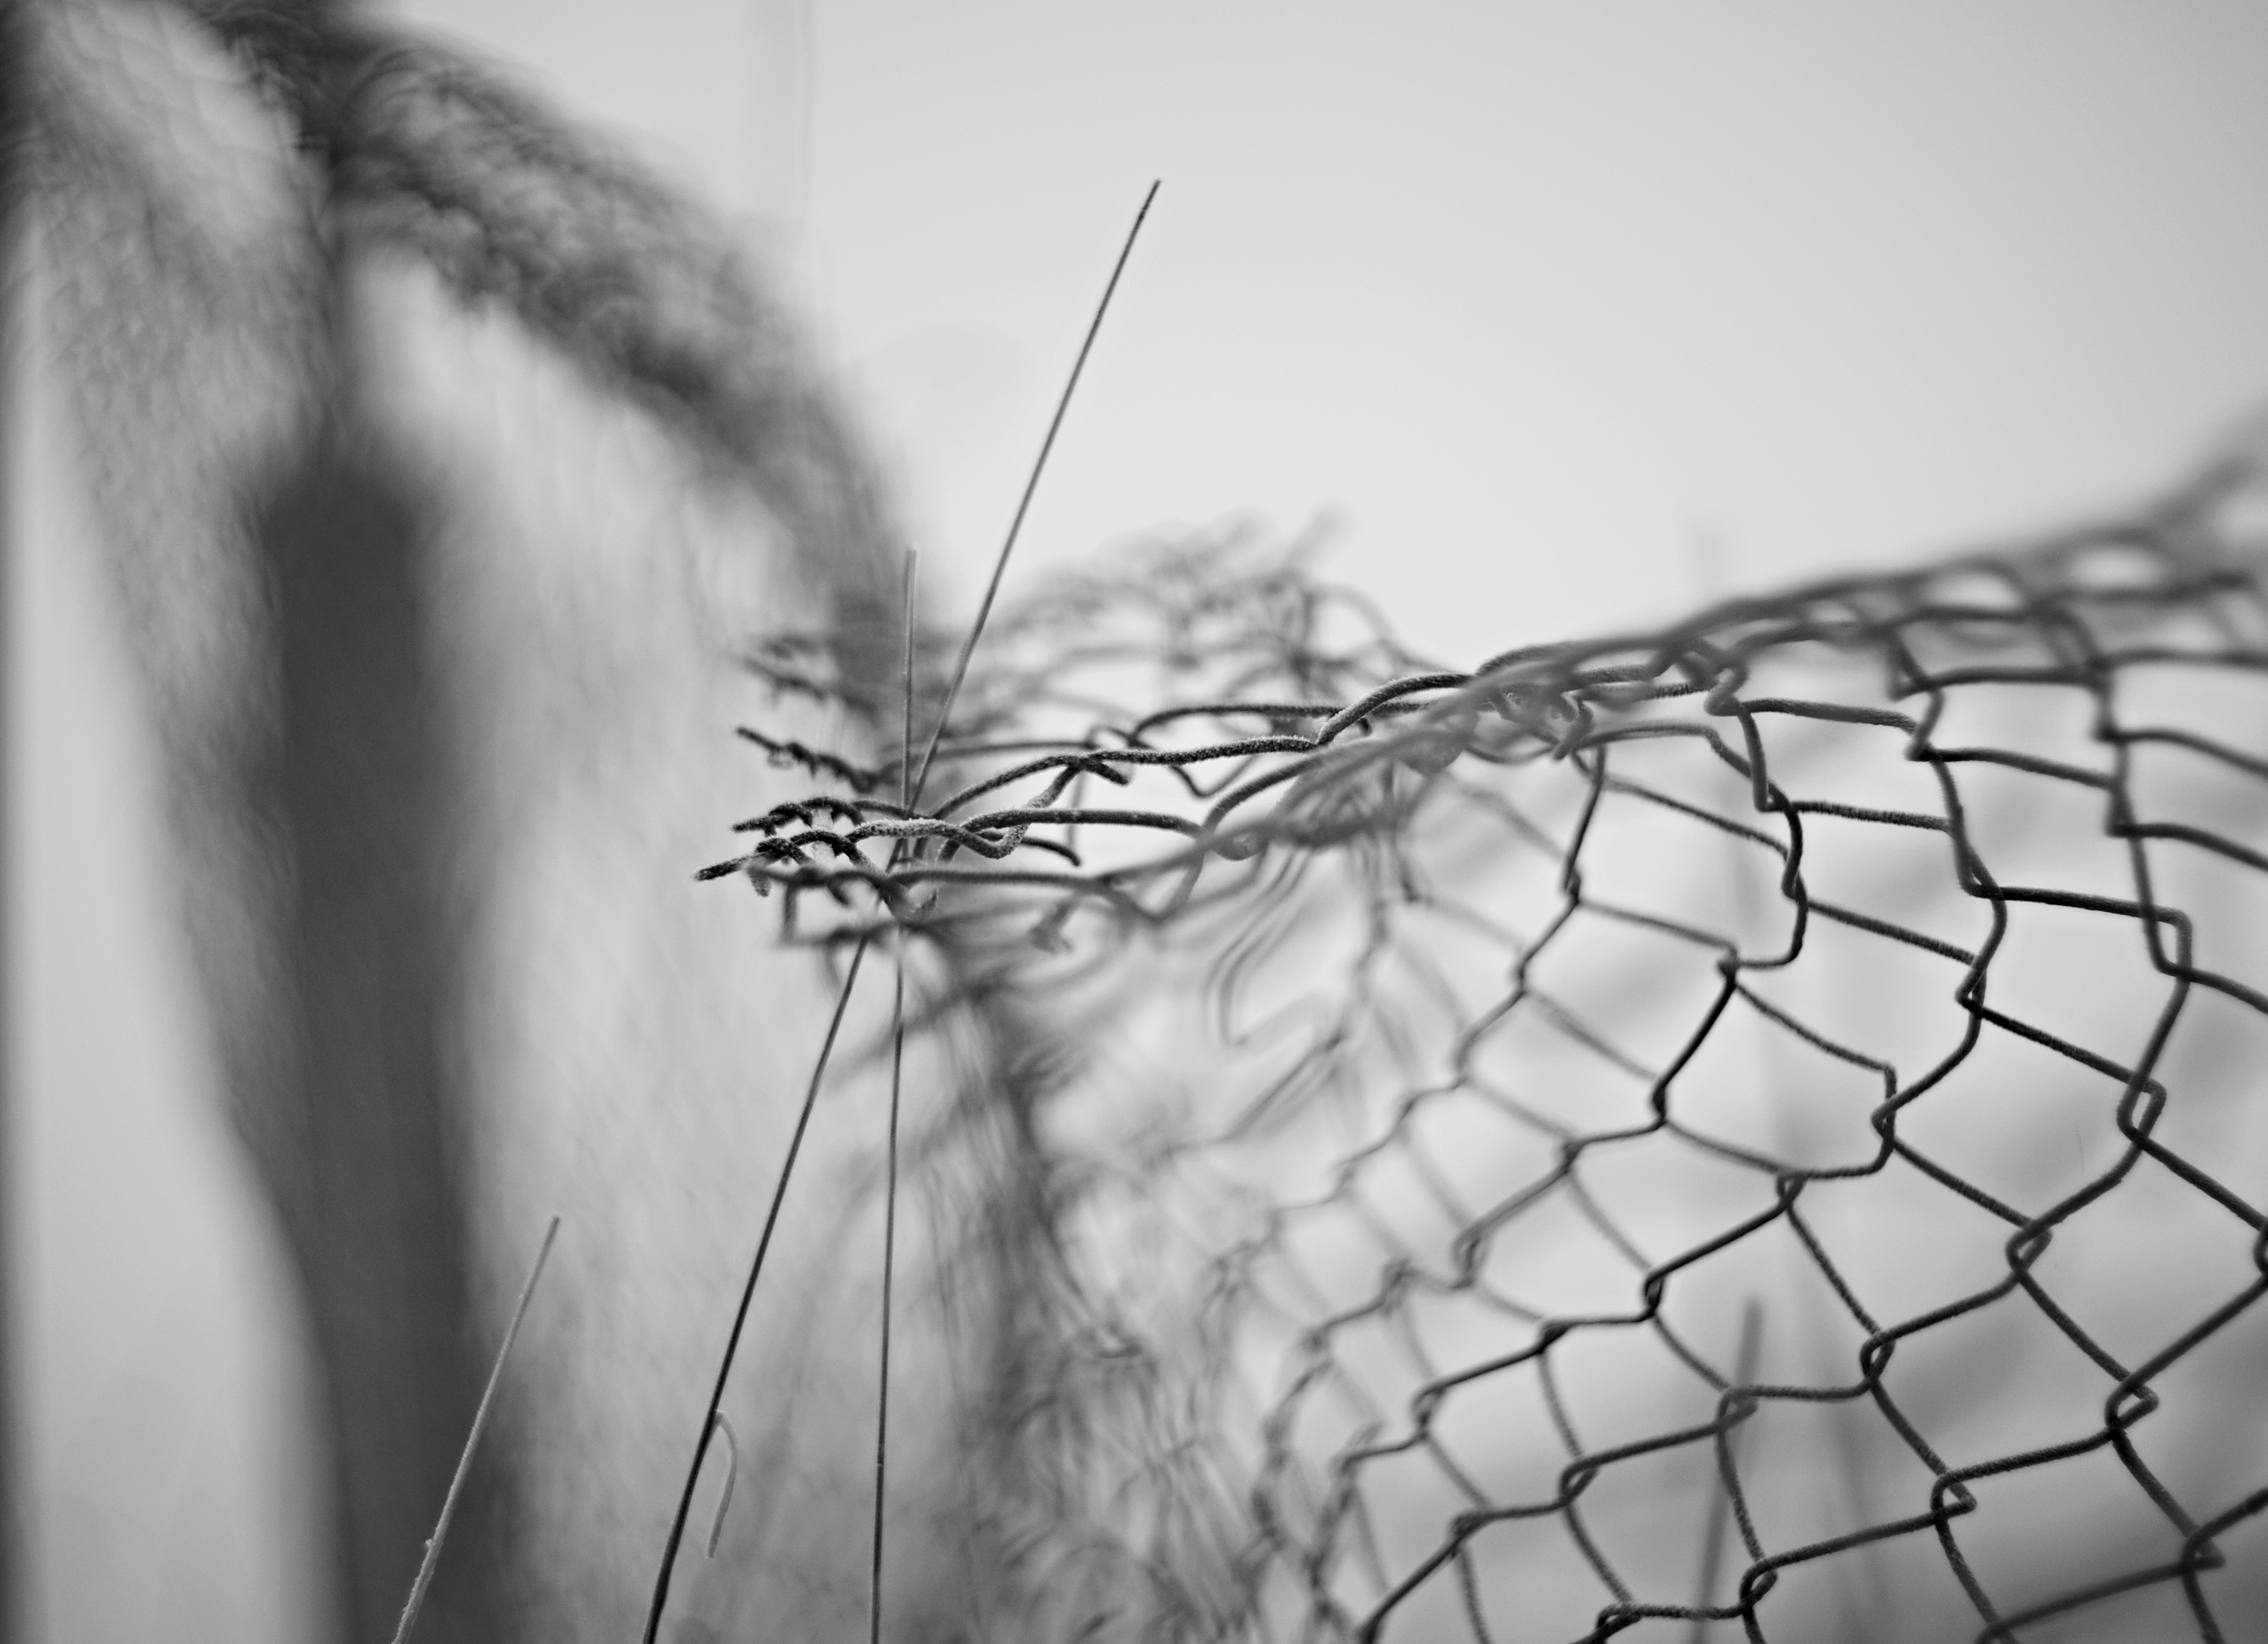
grass, branch, wing, fence, black and white, white, photography, leaf, old, line, fencing, black, monochrome, twig, close up, sketch, drawing, shape, macro photography, monochrome photography, grass family, wire fencing